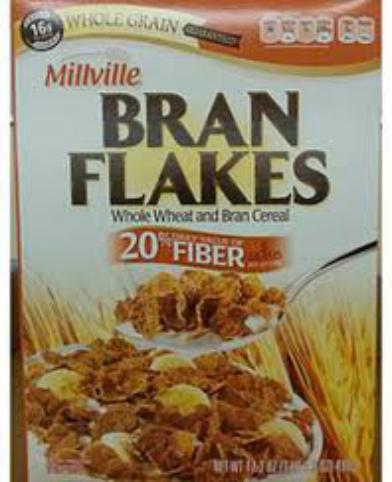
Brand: Bran Flakes
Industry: Food